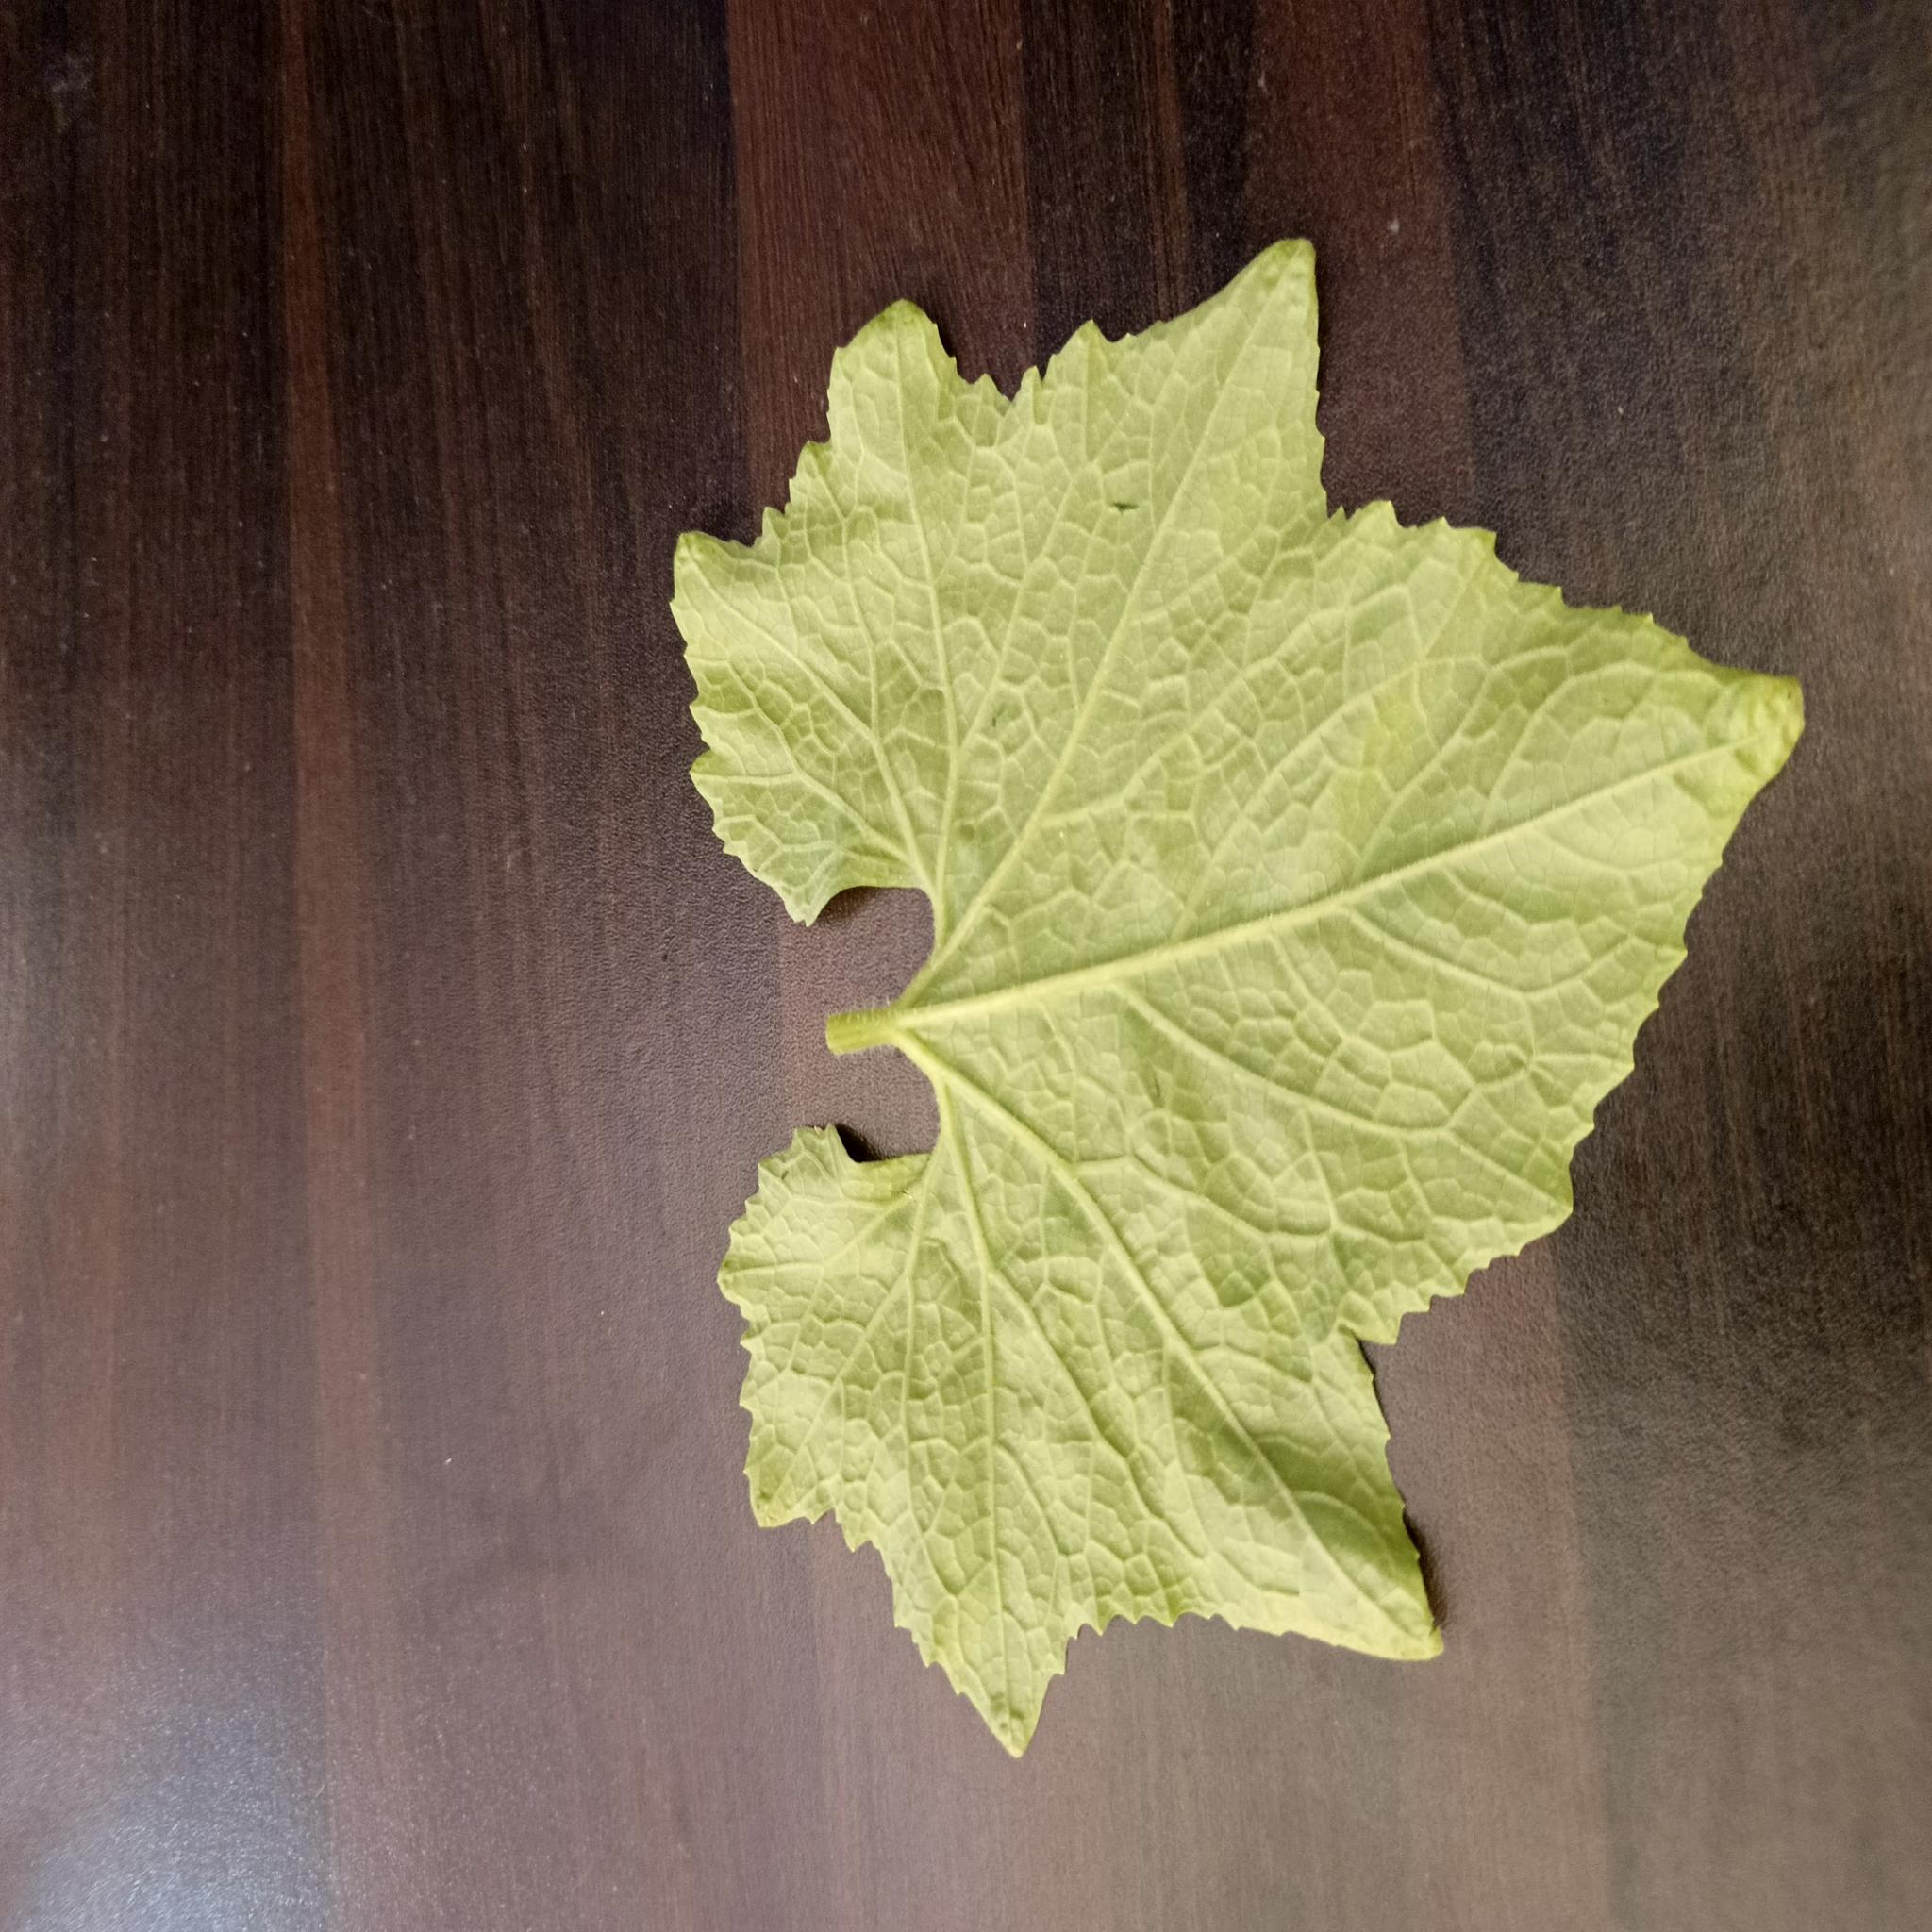
Label: Healthy